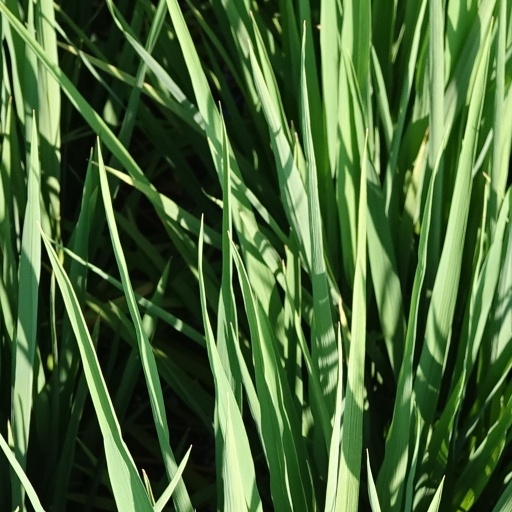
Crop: rice